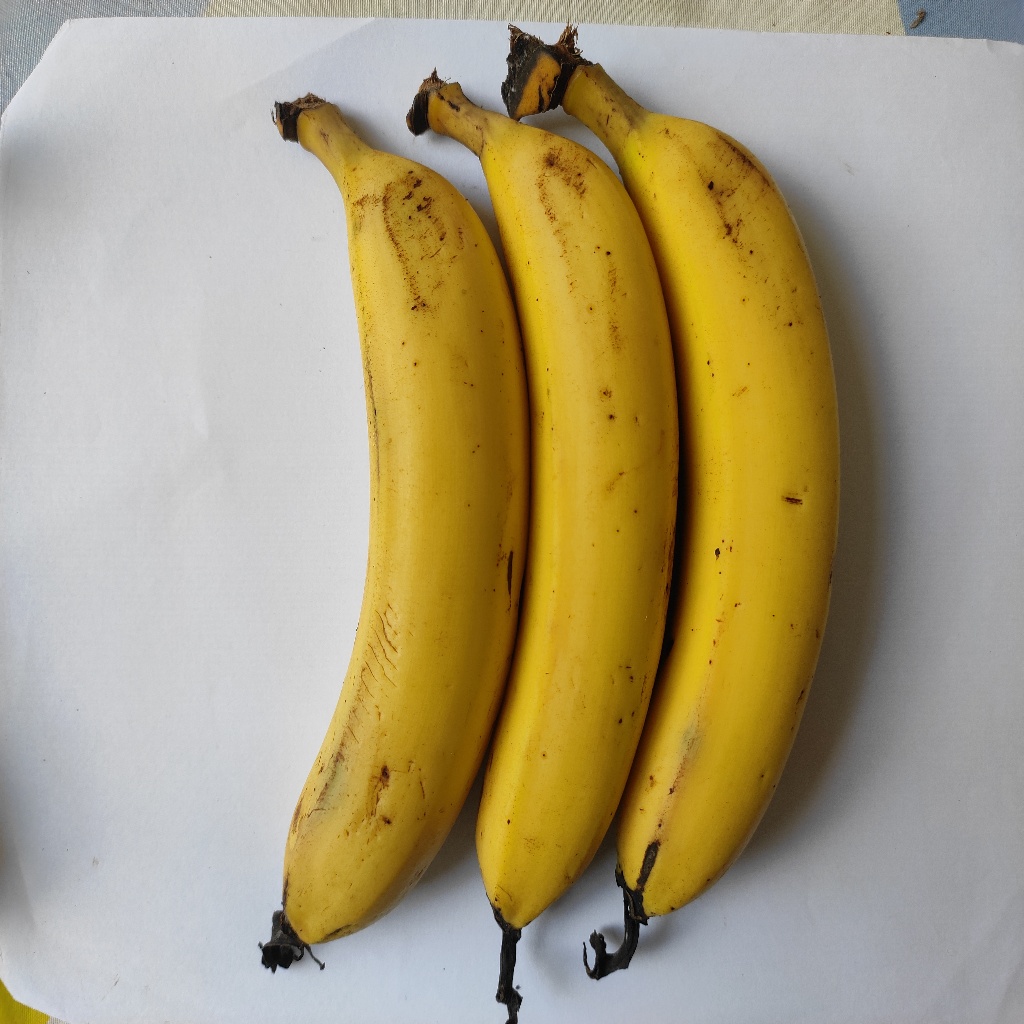
Crop: banana
Quality class: Class_A